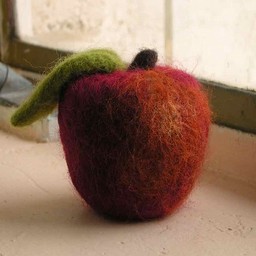
Label: Apple